Hotel Albert Commercial Block

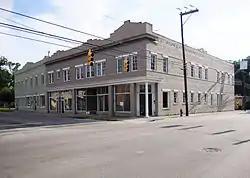
Hotel Albert Commercial Block, June 2012

Hotel Albert Commercial Block, also known as the Shoppes at the Albert House, is a historic hotel building located at Walterboro, Colleton County, South Carolina. The complex was built in 1912, and consists of four two-story brick structures. It was operated as a hotel until 1960, after which it housed apartments and various commercial enterprises. They buildings were restored in 1995.